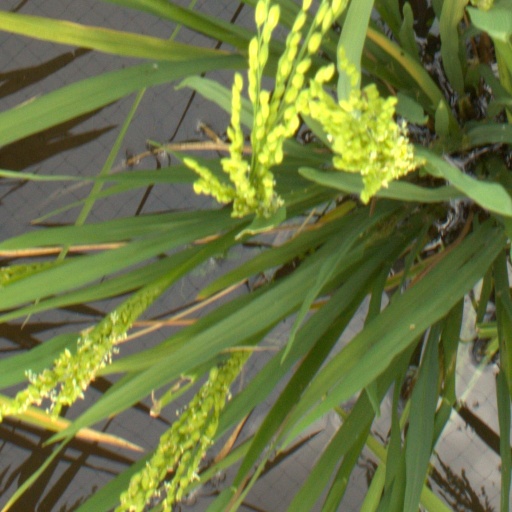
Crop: rice